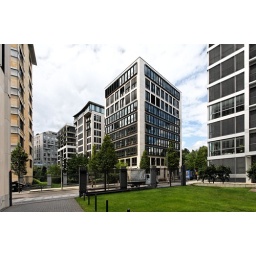
Mini office towers in the Beisheim area